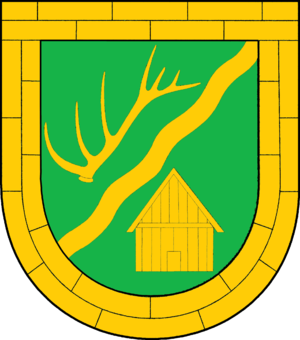
Oldenhütten
Coat of arms of Oldenhütten
Oldenhütten er en kommune og en by i det nordlige Tyskland, beliggende i Amt Nortorfer Land i den sydøstlige del af Kreis Rendsborg-Egernførde. Kreis Rendsborg-Egernførde ligger i den centrale del af delstaten Slesvig-Holsten.